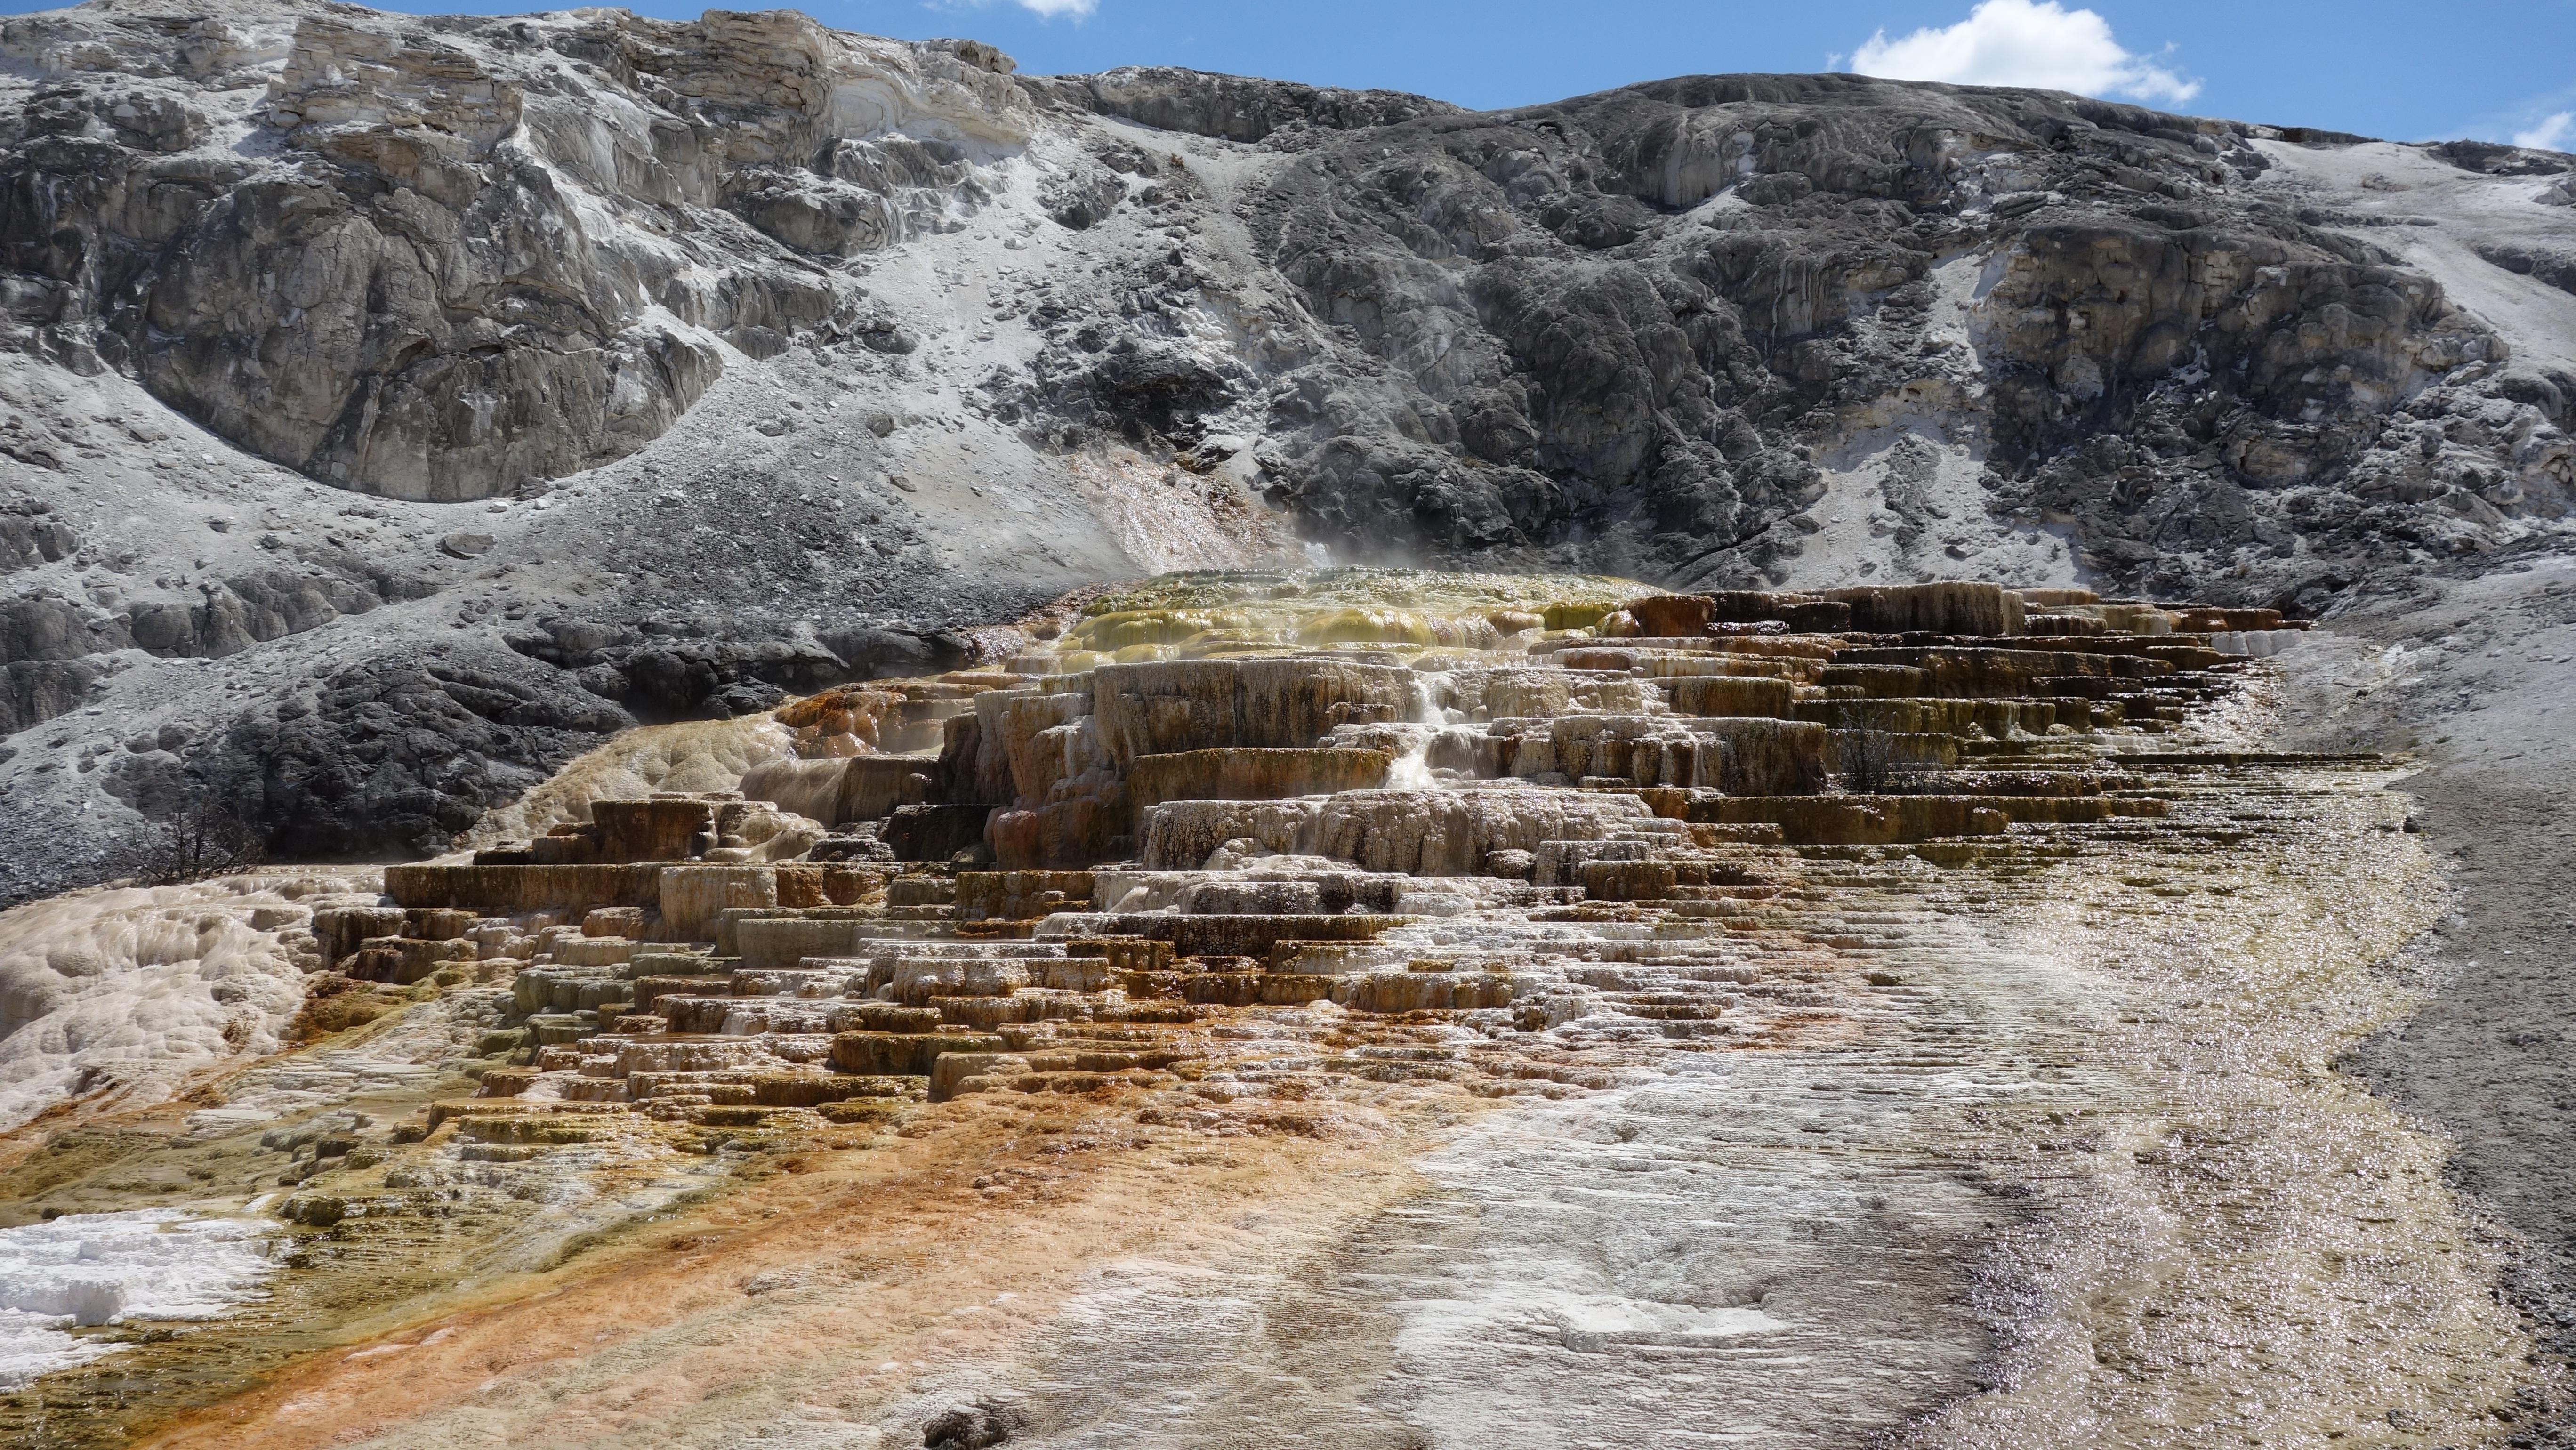
landscape, mountain, steam, valley, mountain range, cliff, america, rock formation, terrain, national park, yellowstone, united states, geology, badlands, plateau, hot spring, quarry, water feature, wadi, moraine, landform, mountain pass, national parks, geological phenomenon, mammoth hot springs